Soo Yeon Lee

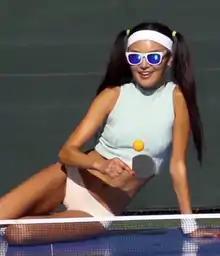
Lee posing for a modeling shoot

Lee was discovered by modeling agents in Los Angeles soon after she moved to L.A. in 2007, but she started working as model professionally in 2009. It was not until 2009, however, that her modeling career began to integrate her table tennis skills. In 2009, Lee attended the opening of Susan Sarandon's first table tennis club SPiN in New York City. She later appeared with Sarandon on "The Jay Leno Show" and has since been a brand ambassador for the company as it has expanded to other locations. Lee has worked for a number of other clients including Nike, Adidas, K-Swiss, Red Bull, Playboy, and Target.